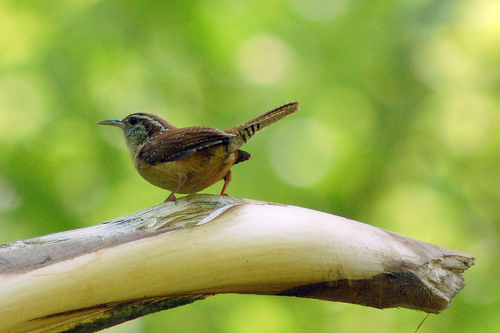
this sharp billed bird has yellow feathers on the breast and belly with brown and yellow mixed on the wings.
this bird is brown in color with a curved skinny beak and black eye rings.
a small bird that is mostly shades of brown with a muted yellow belly and abdomen.
this small, plump bird his predominately brown coloring with small white accents on its body, and a white stripe on the side of its head.
a tiny bird with a brown back and crown, extended rectrices, and a pale yellow belly.
this bird has wings that are brown and has a white bellya small bird with mostly brown feathers, a head that is brown and white.
this bird is brown with green and has a long, pointy beak.
small brown bird with a white brow above its eye. a long gray pointed beak with light under tail feathers with dark brown bars.
a bird with a narrow pointed bill and rounded orange breast.
Species: Carolina Wren